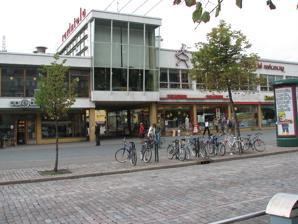
Building: Lasipalatsi
Country: Finland
Year built: 1936
Office building in Helsinki, Finland Lasipalatsi General information Architectural style Functionalism Location Helsinki , Finland Coordinates 60°10′13″N 24°56′13″E / 60.17028°N 24.93694°E / 60.17028; 24.93694 Construction started 1935 Completed 1936 Renovated 1998 Design and construction Architect(s) Viljo Revell , Heimo Riihimäki and Niilo Kokko Website lasipalatsi.fi Lasipalatsi ( Swedish : Glaspalatset ; meaning literally "glass palace") is a functionalist office building designed in the 1930s, located on Mannerheimintie in the Kamppi district of Helsinki , Finland . Lasipalatsi is one of Helsinki's most notable functionalist buildings. History An earlier building at the same location was the Turku barracks , which was destroyed in the Finnish Civil War in 1918. Lasipalatsi, designed by three young architects Viljo Revell , Heimo Riihimäki and Niilo Kokko , was built on the same site in 1936. Lasipalatsi, containing offices , restaurants and a film theatre , was originally designed as a temporary building, later to be torn down to allow a larger office building to be constructed in its place. The Varuboden grocery, Oy Siemens AB and the HOK ice cream bar were Lasipalatsi's most prominent businesses for decades. At the time of its opening, the film theatre Bio Rex was one of the biggest film theatres in the city, and many formal premieres of Finnish films were shown there. The original plans to tear down Lasipalatsi were postponed decade after decade, but the building also wasn't renovated, because its final fate was still left open. In the 1980s, large sheets advertising the Ale Pub underlined the shameful state of the worn building. Only when the Board of Construction set a threat fee, the Apartment Bureau renovated the building's outer walls. In summer 1985, the old grayish paint was replaced with through-coloured white mortar. Helsinkians opposed the destruction of the building several times, and the Museum Bureau also supported its protection. After decades of deterioration, Lasipalatsi was protected and renovated into a culture and media centre in 1998, also containing cafés and many corporations in the media business. The building also hosted Internet services and exhibition halls. The Yleisradio Morning TV used to be broadcast from Lasipalatsi, and next to it was the Yle Shop. The film theatre Bio Rex is specialised in showing non-mainstream cultural films. Lasipalatsi has been included in the selection of Finnish masterpieces of modernism in architecture by the Docomomo International organization. The building is undergoing extensive renovations as of October 2016. A new museum, Amos Rex , has been built under the Lasipalatsi square with some parts of the museum residing in Lasipalatsi. Gallery Café, ground floor Staircase See also Architecture of Finland References